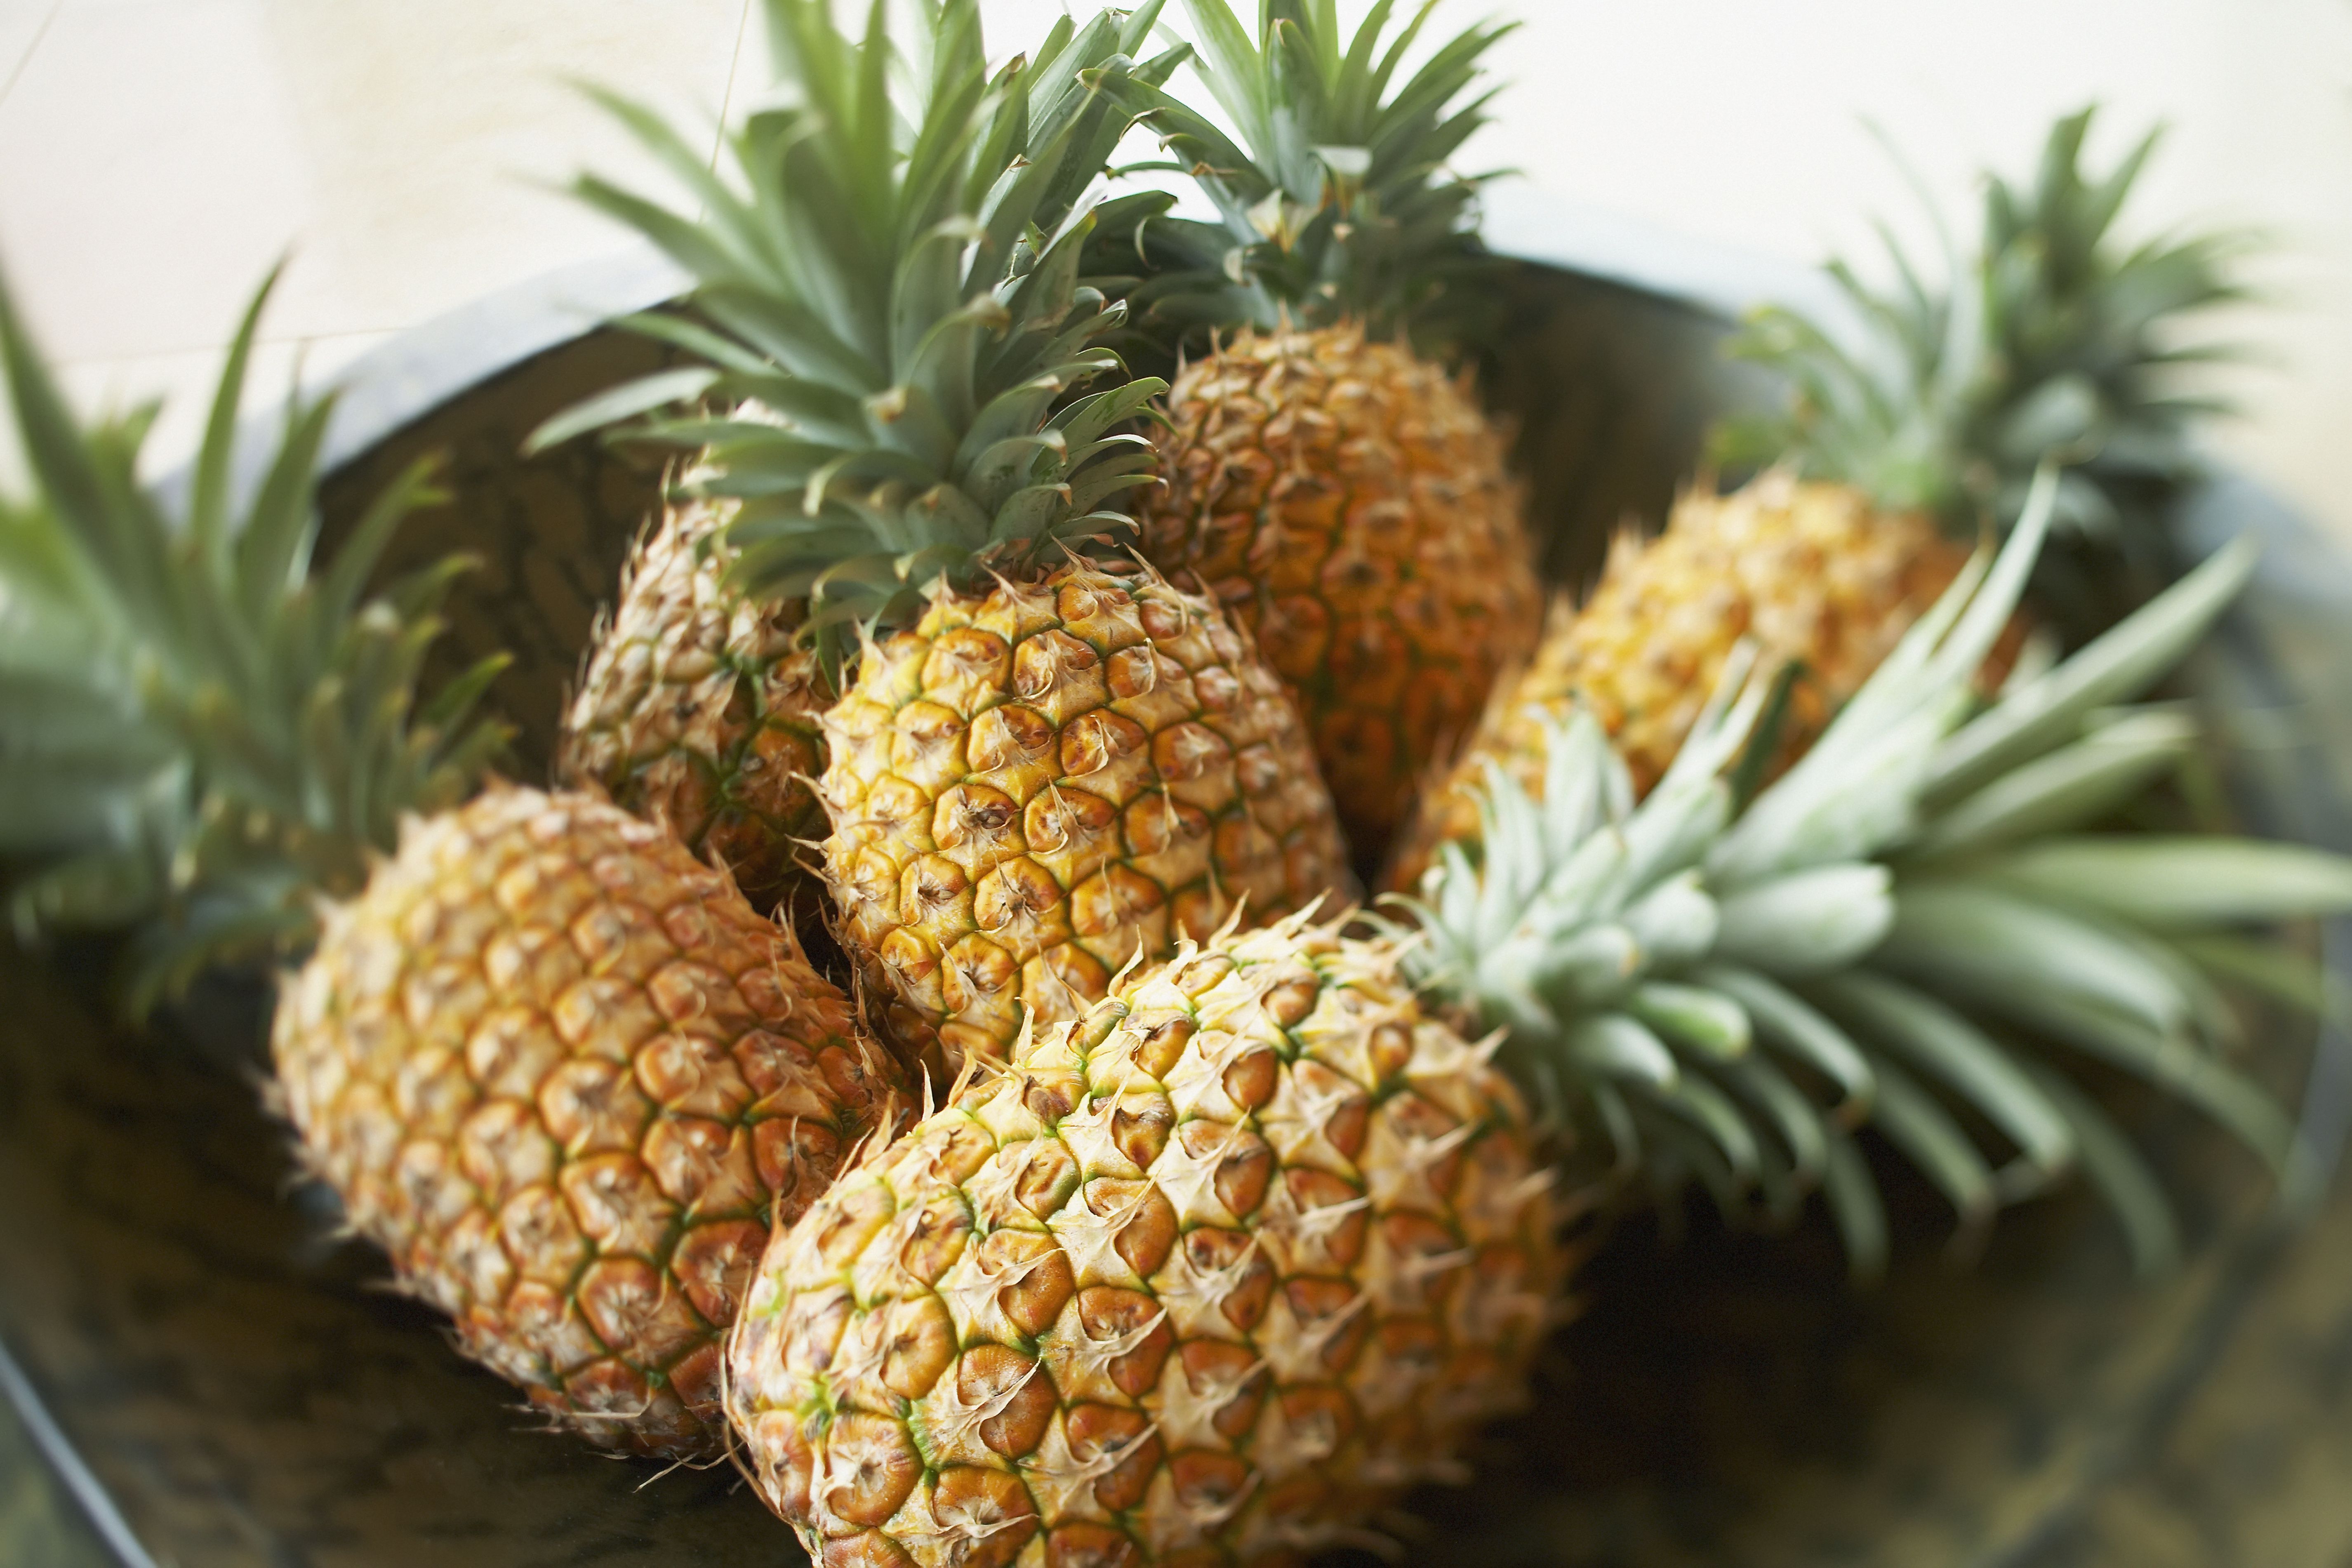
Label: Pineapple